Environmental Science Services Administration

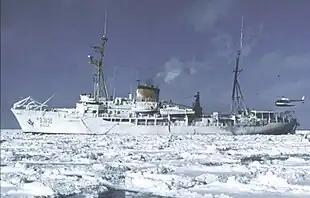
The ocean survey ship USC&GS "Surveyor" (OSS 32) – seen during helicopter operations in the Bering Sea – was among ships in commission in the United States Coast and Geodetic Survey fleet during the years the Survey was subordinate to ESSA.

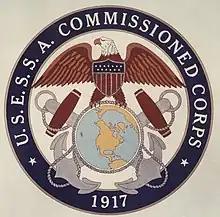
The seal of the U.S. ESSA Commissioned Officer Corps.

The National Aeronautics and Space Administration (NASA) began weather satellite programs in 1958, and ESSA inherited these upon its creation in 1965. ESSA's National Environmental Satellite Center worked jointly with NASA to develop weather satellite capabilities. It managed the first operational U.S. polar orbiting weather satellite system, known as the Television Infrared Observation Satellite (TIROS) Program. These satellites, launched between 1960 and 1965 and known as TIROS 1 through 10, were the first generation of American weather satellites. These early satellites carried low-resolution television and infrared cameras. Designed mainly to test the feasibility of weather satellites, TIROS proved to be extremely successful. Four were still operating when ESSA was established in 1965.